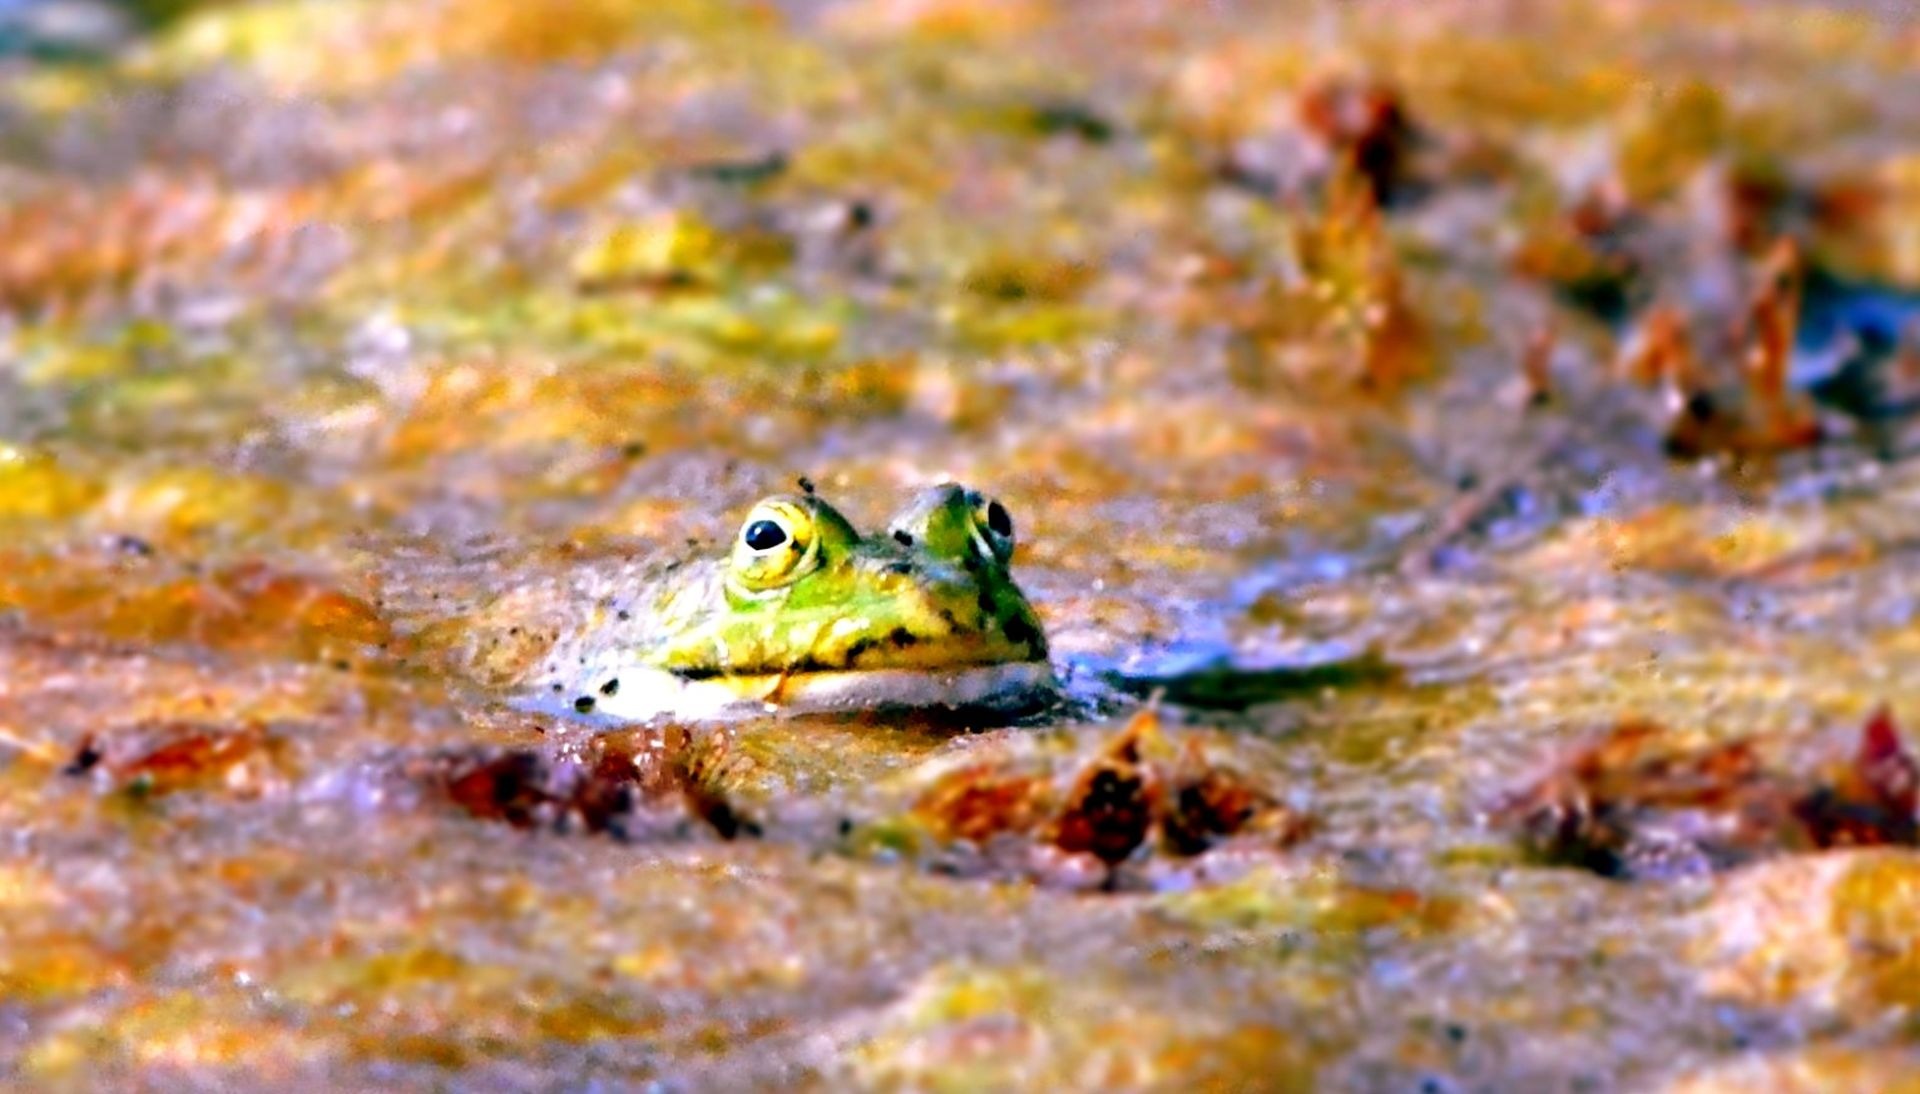
nature, animal, wildlife, green, autumn, frog, toad, amphibian, fauna, vertebrate, amphibians, macro photography, ranidae, marine biology, salamandridae